Siege of Antioch (968–969)

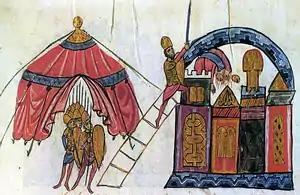

The siege of Antioch in 968–969 was a successful military offensive undertaken by leading commanders of the Byzantine Empire in order to reconquer the strategically important city of Antioch from the Hamdanid Dynasty.